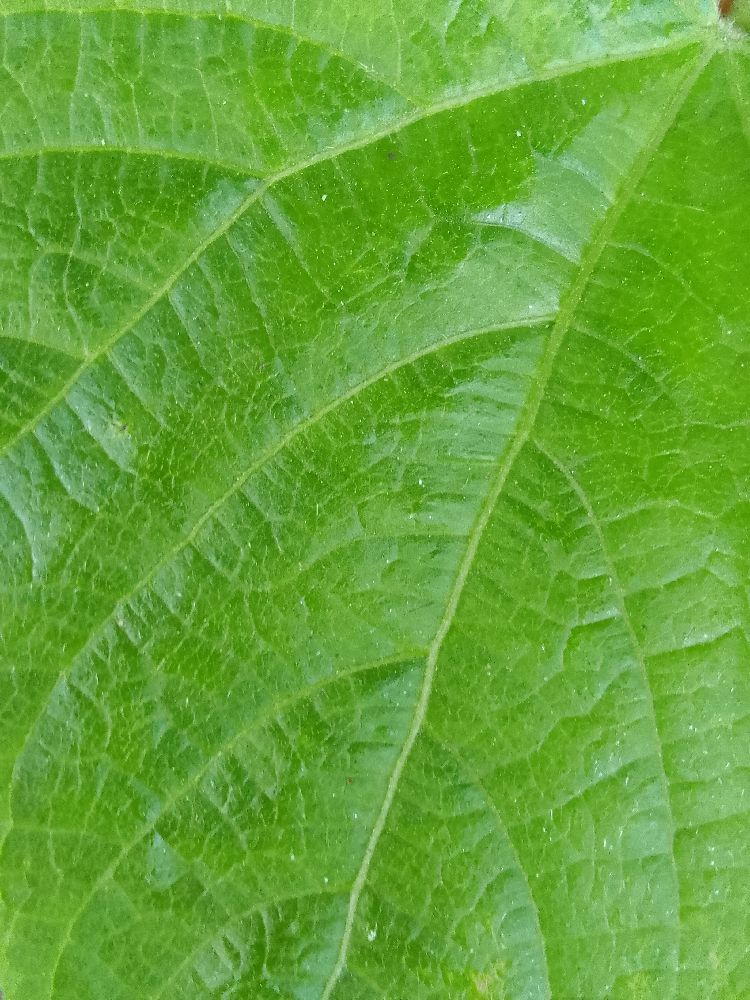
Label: healthy